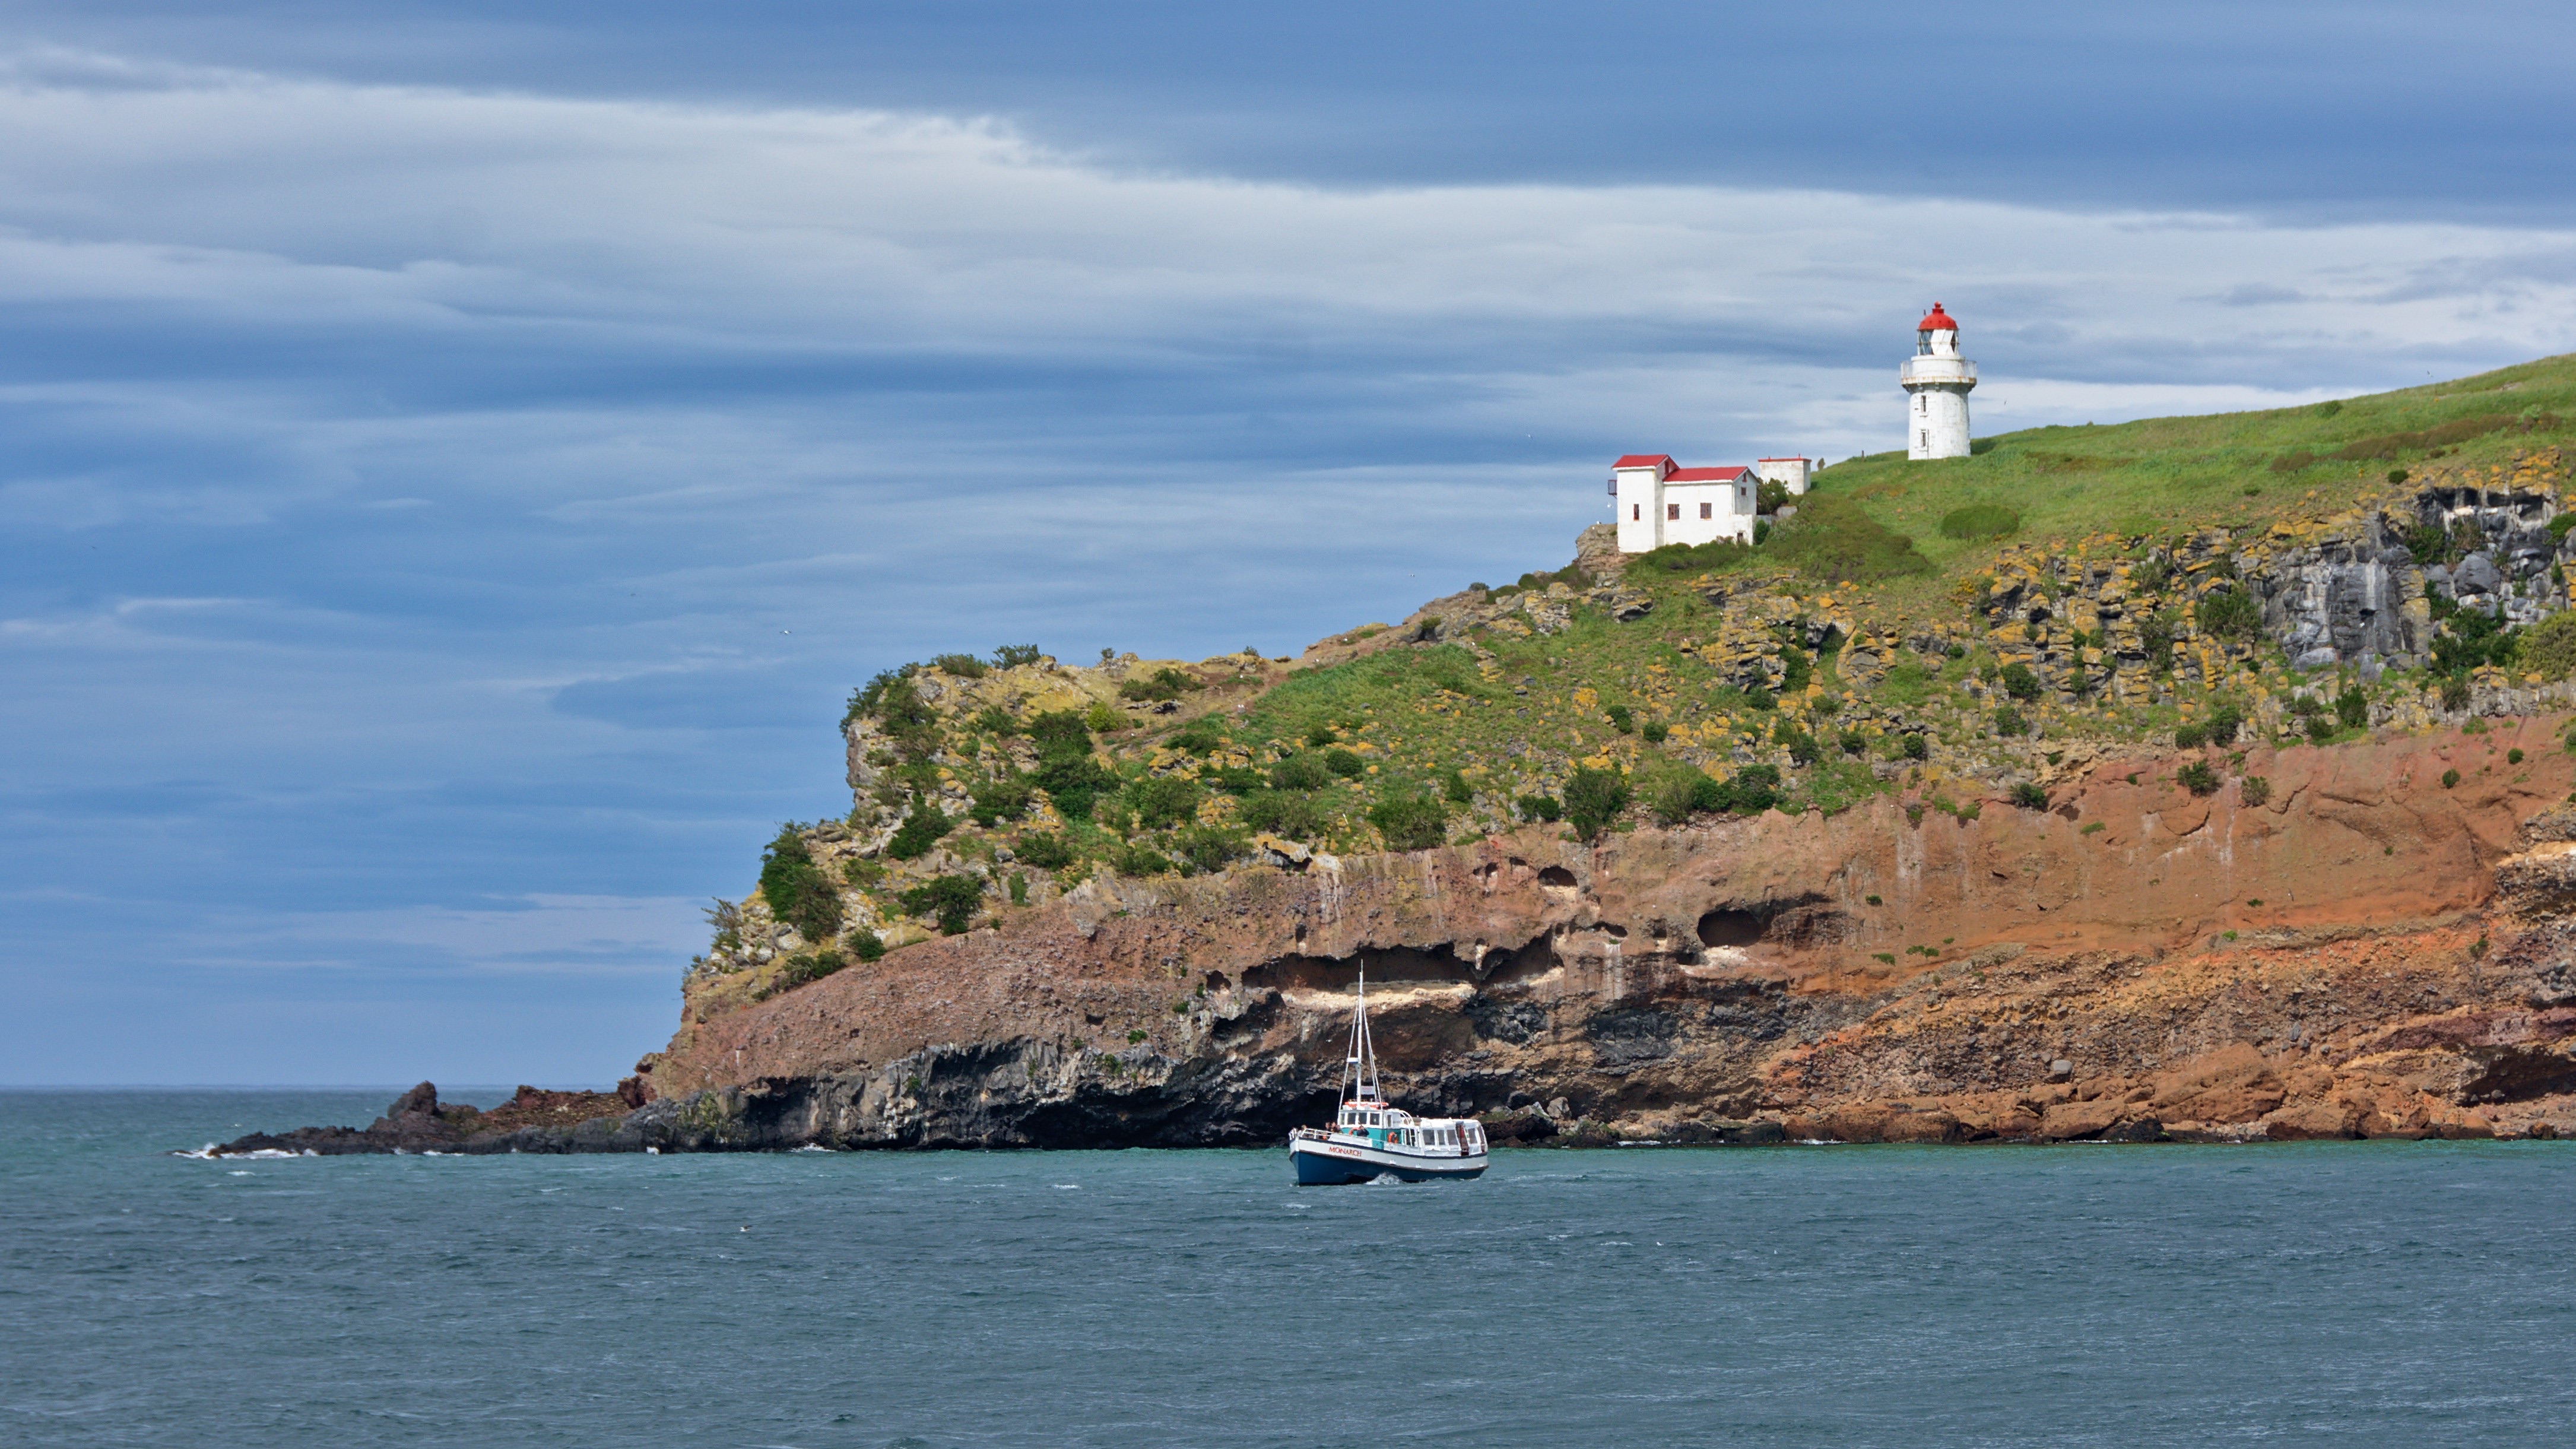
beach, sea, coast, ocean, lighthouse, shore, vacation, cliff, cove, vehicle, tower, bay, island, terrain, cape, islet, landform, geographical feature